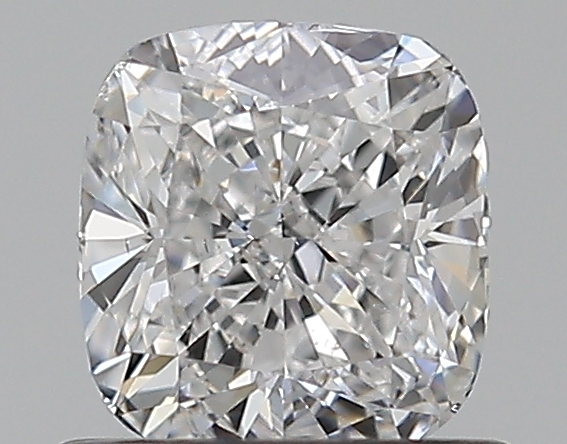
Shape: cushion
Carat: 0.7
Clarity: VS2
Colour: E
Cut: EX
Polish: EX
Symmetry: VG
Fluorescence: N
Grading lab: GIA
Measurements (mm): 5.16 x 4.88 x 3.24